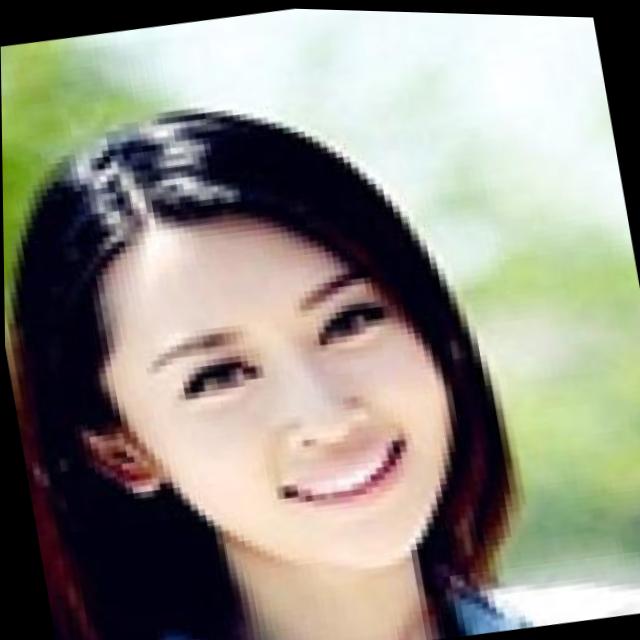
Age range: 21-44